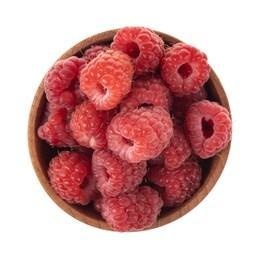
Label: raspberry